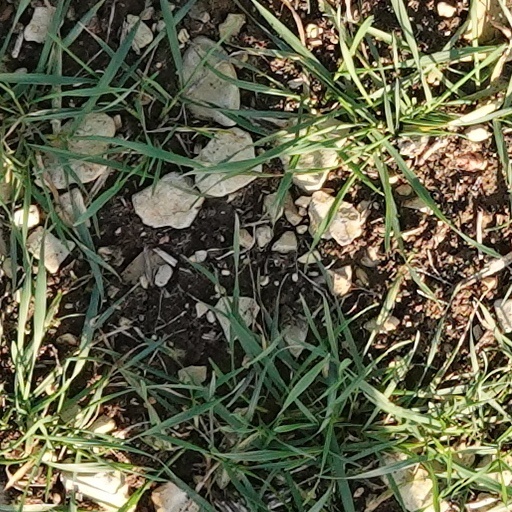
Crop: wheat